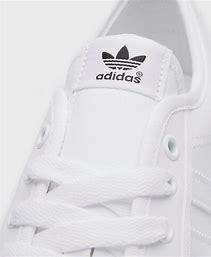
Brand: Adidas
Model: Nizza